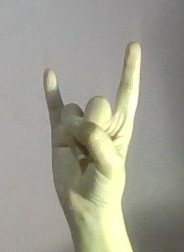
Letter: la